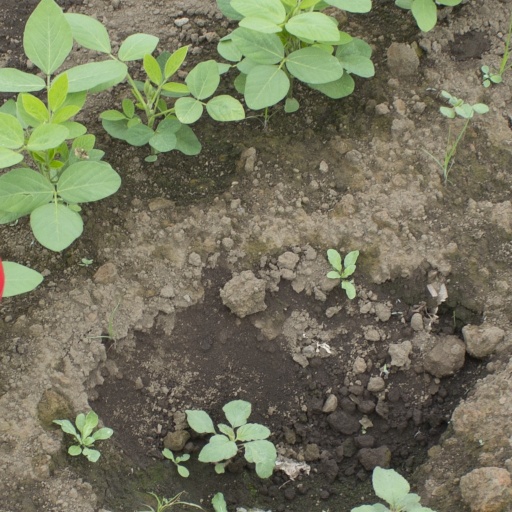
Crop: soybean